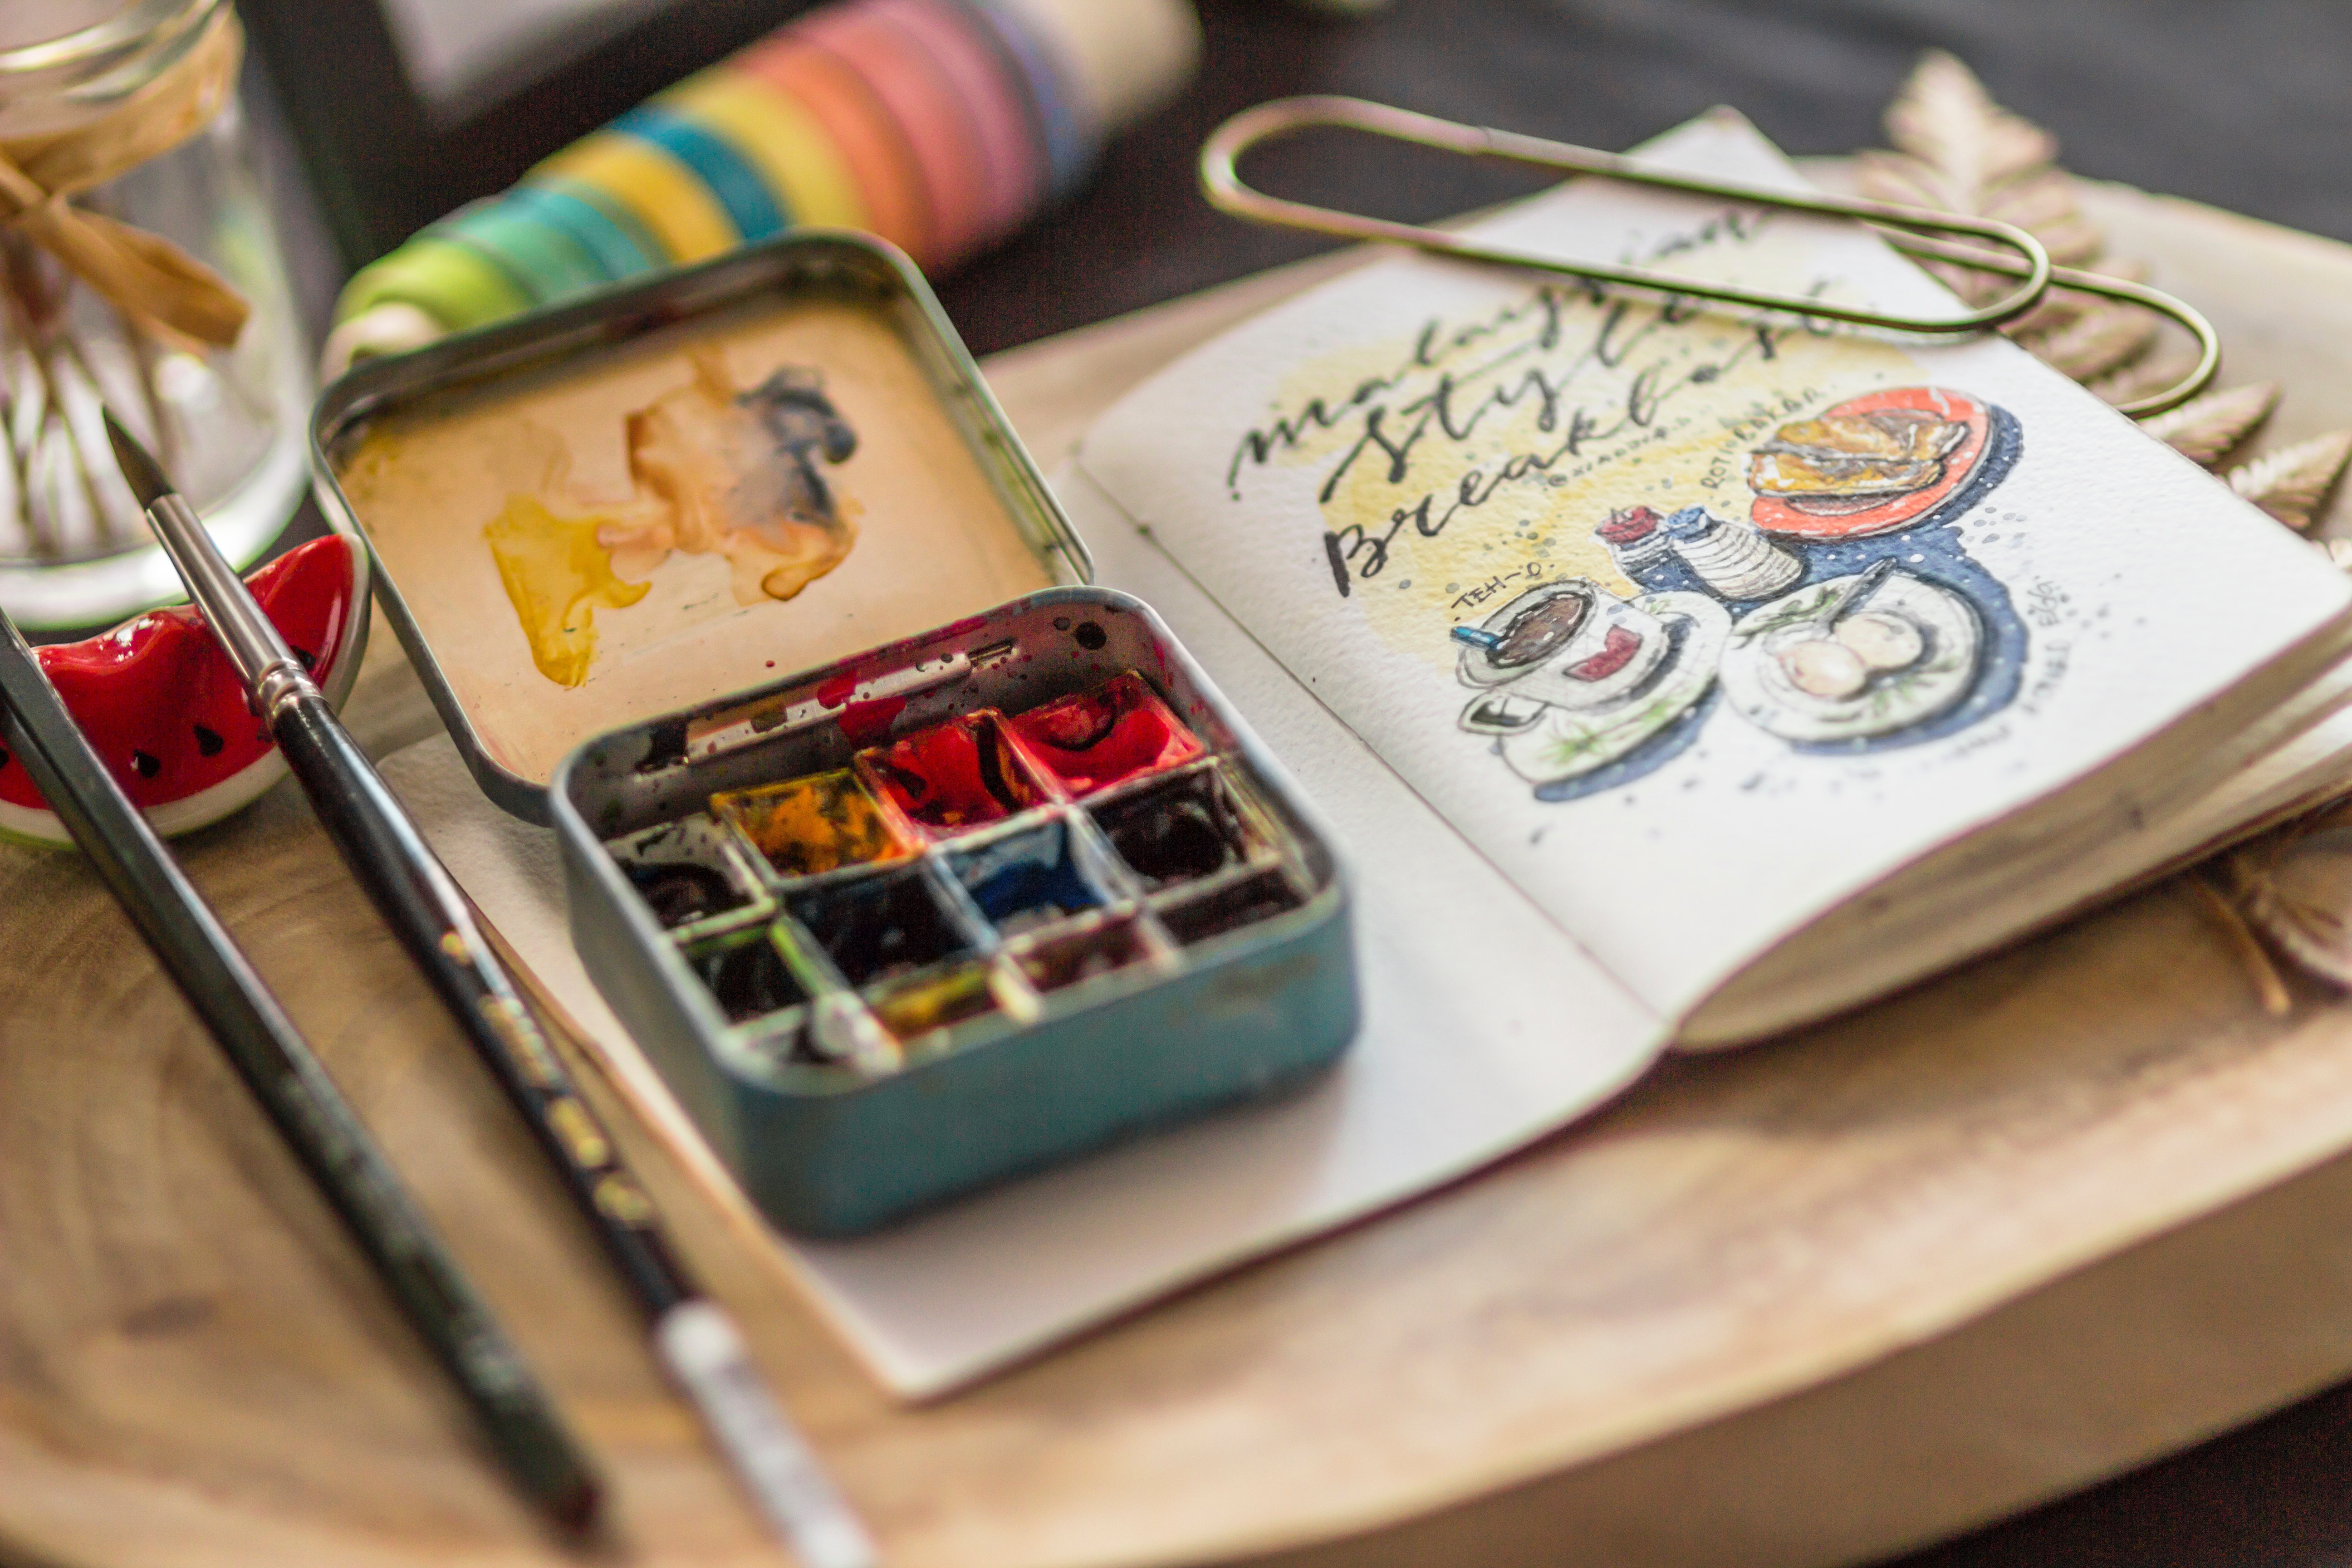
watercolor paint, fashion accessory, paint